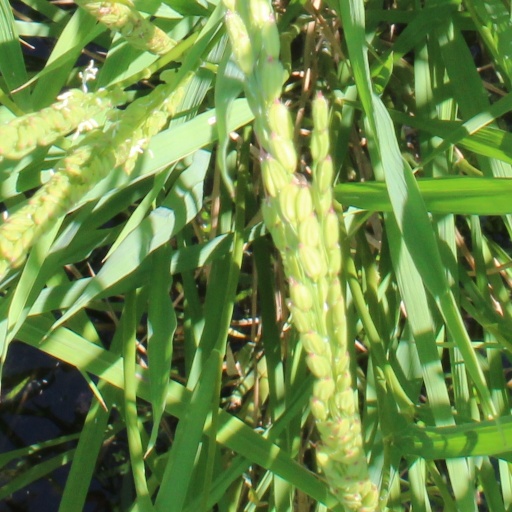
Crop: rice